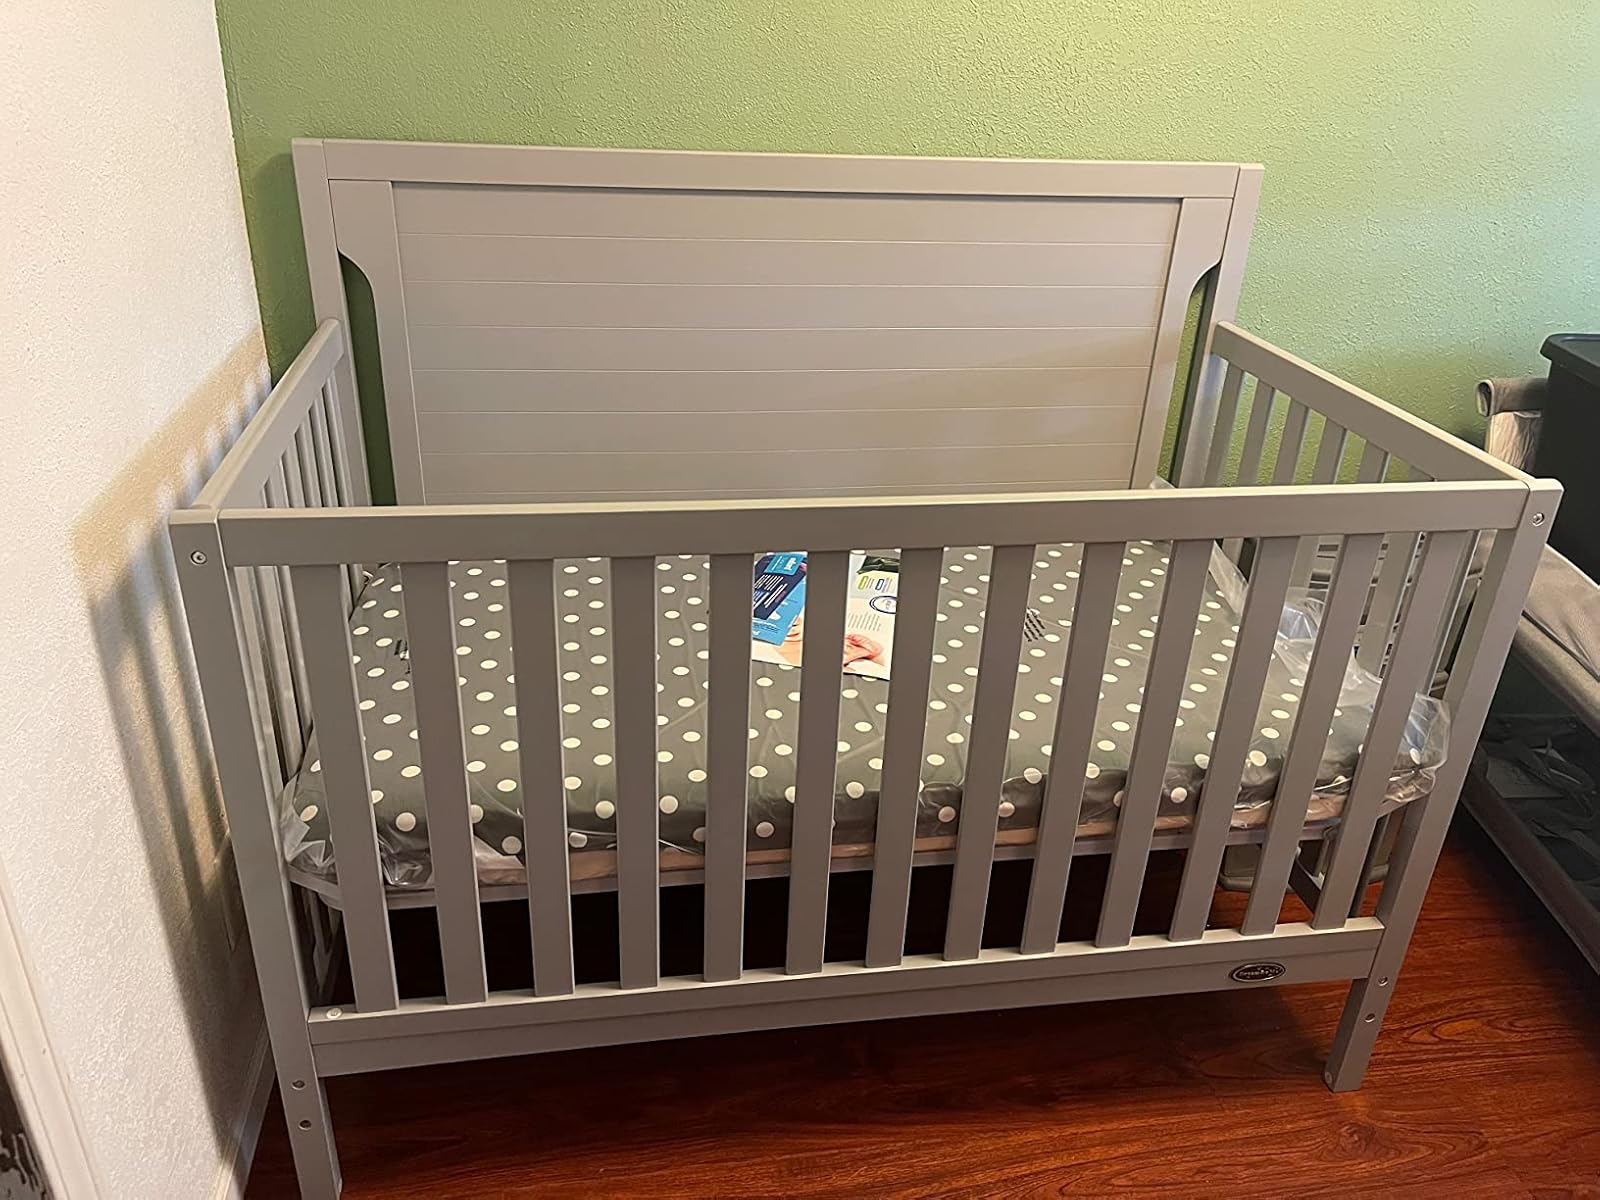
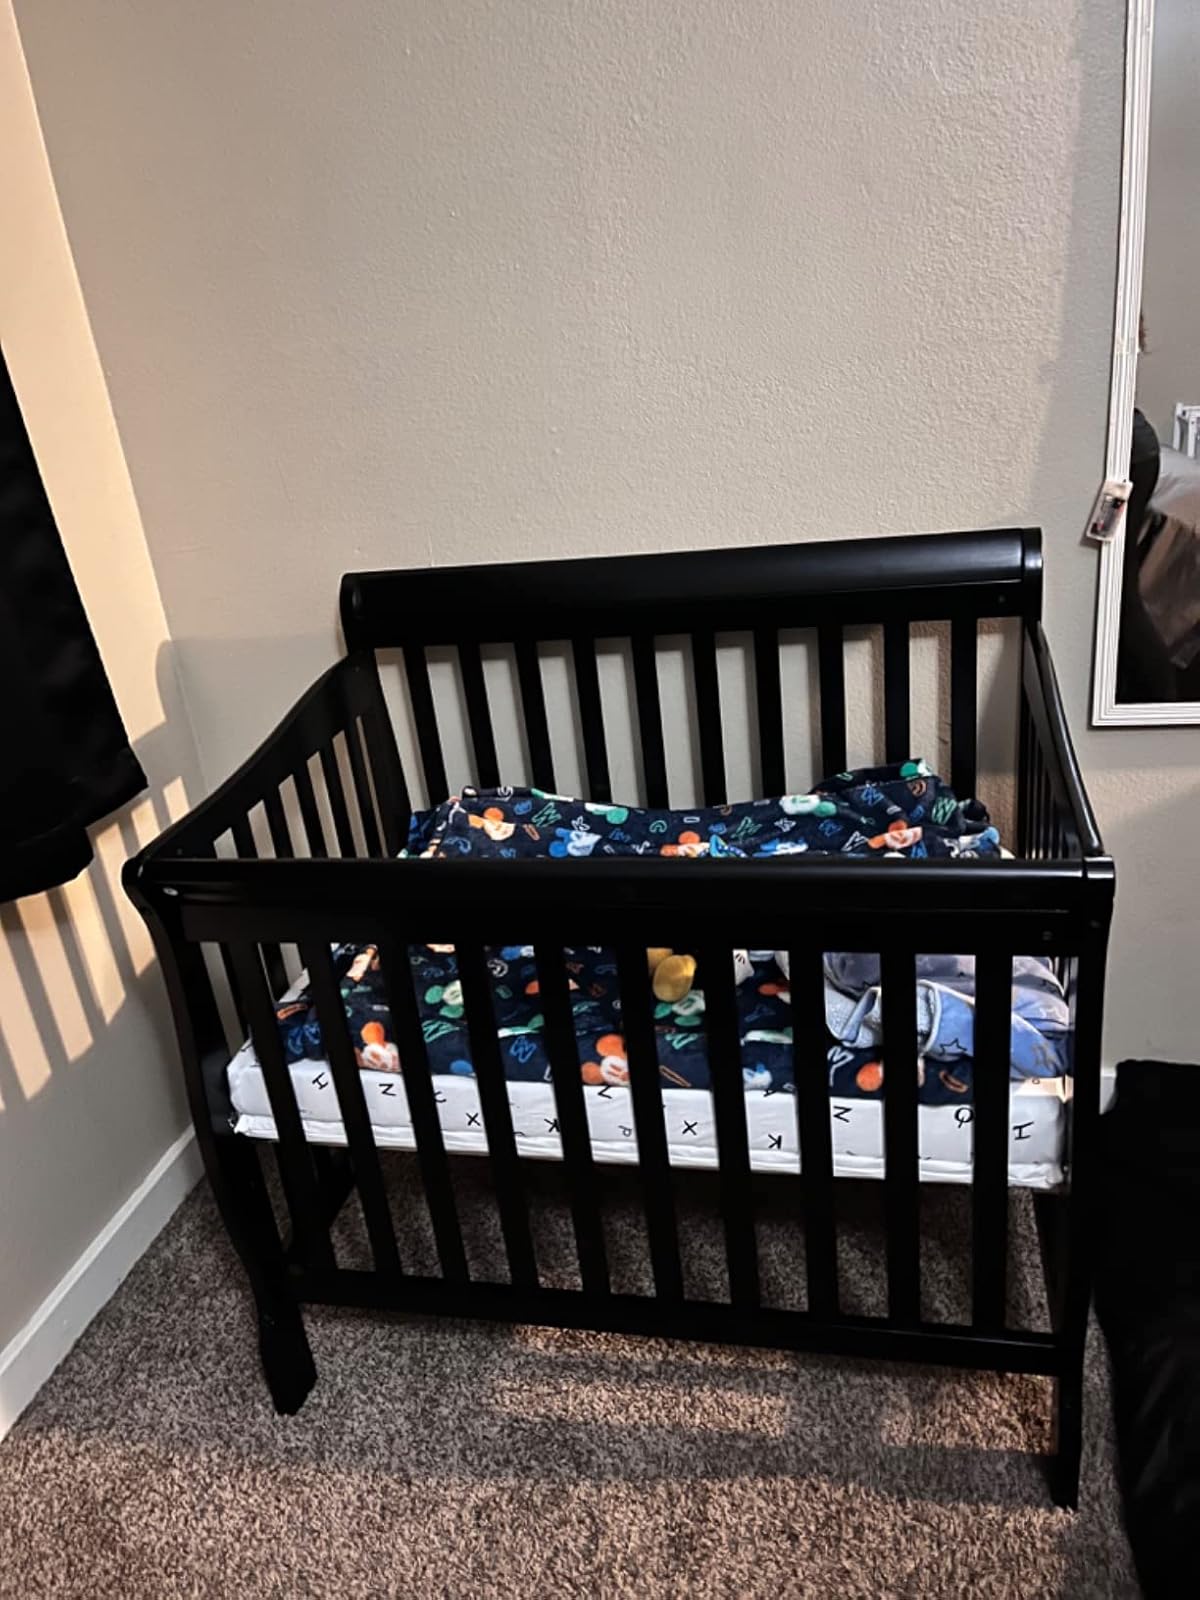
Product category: products_crib
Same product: no